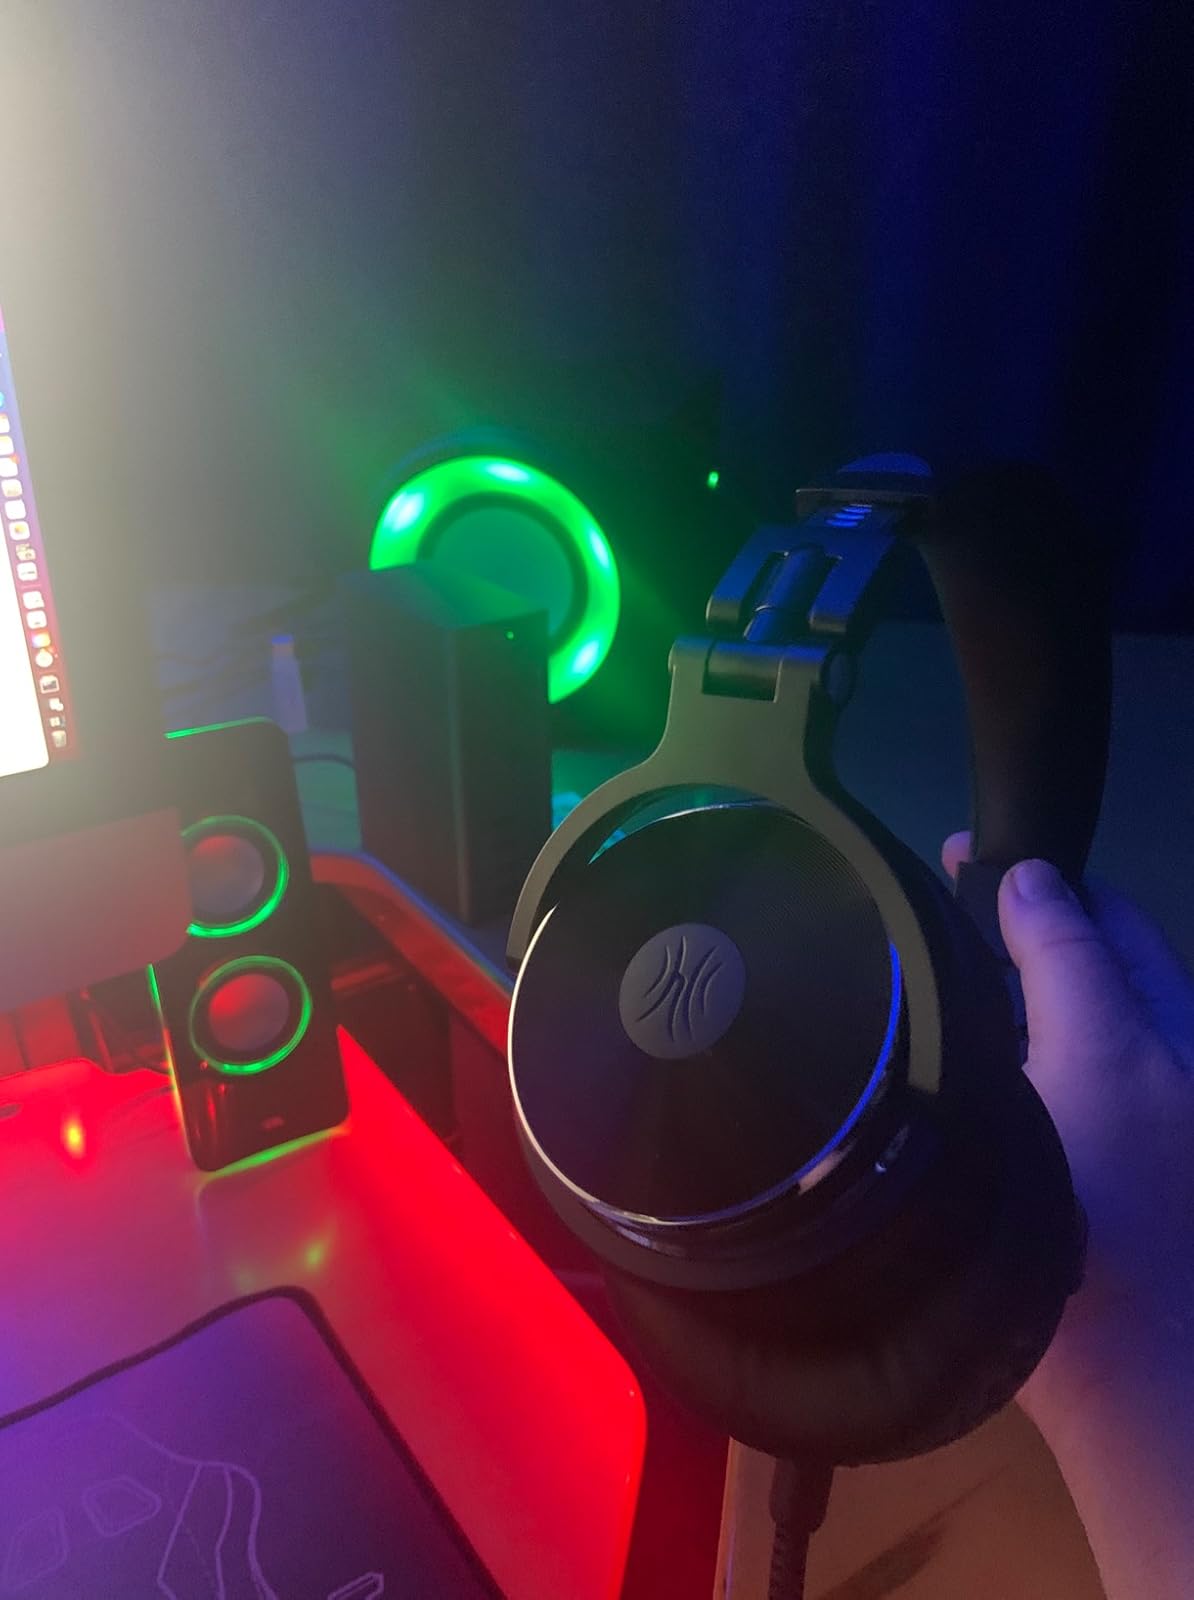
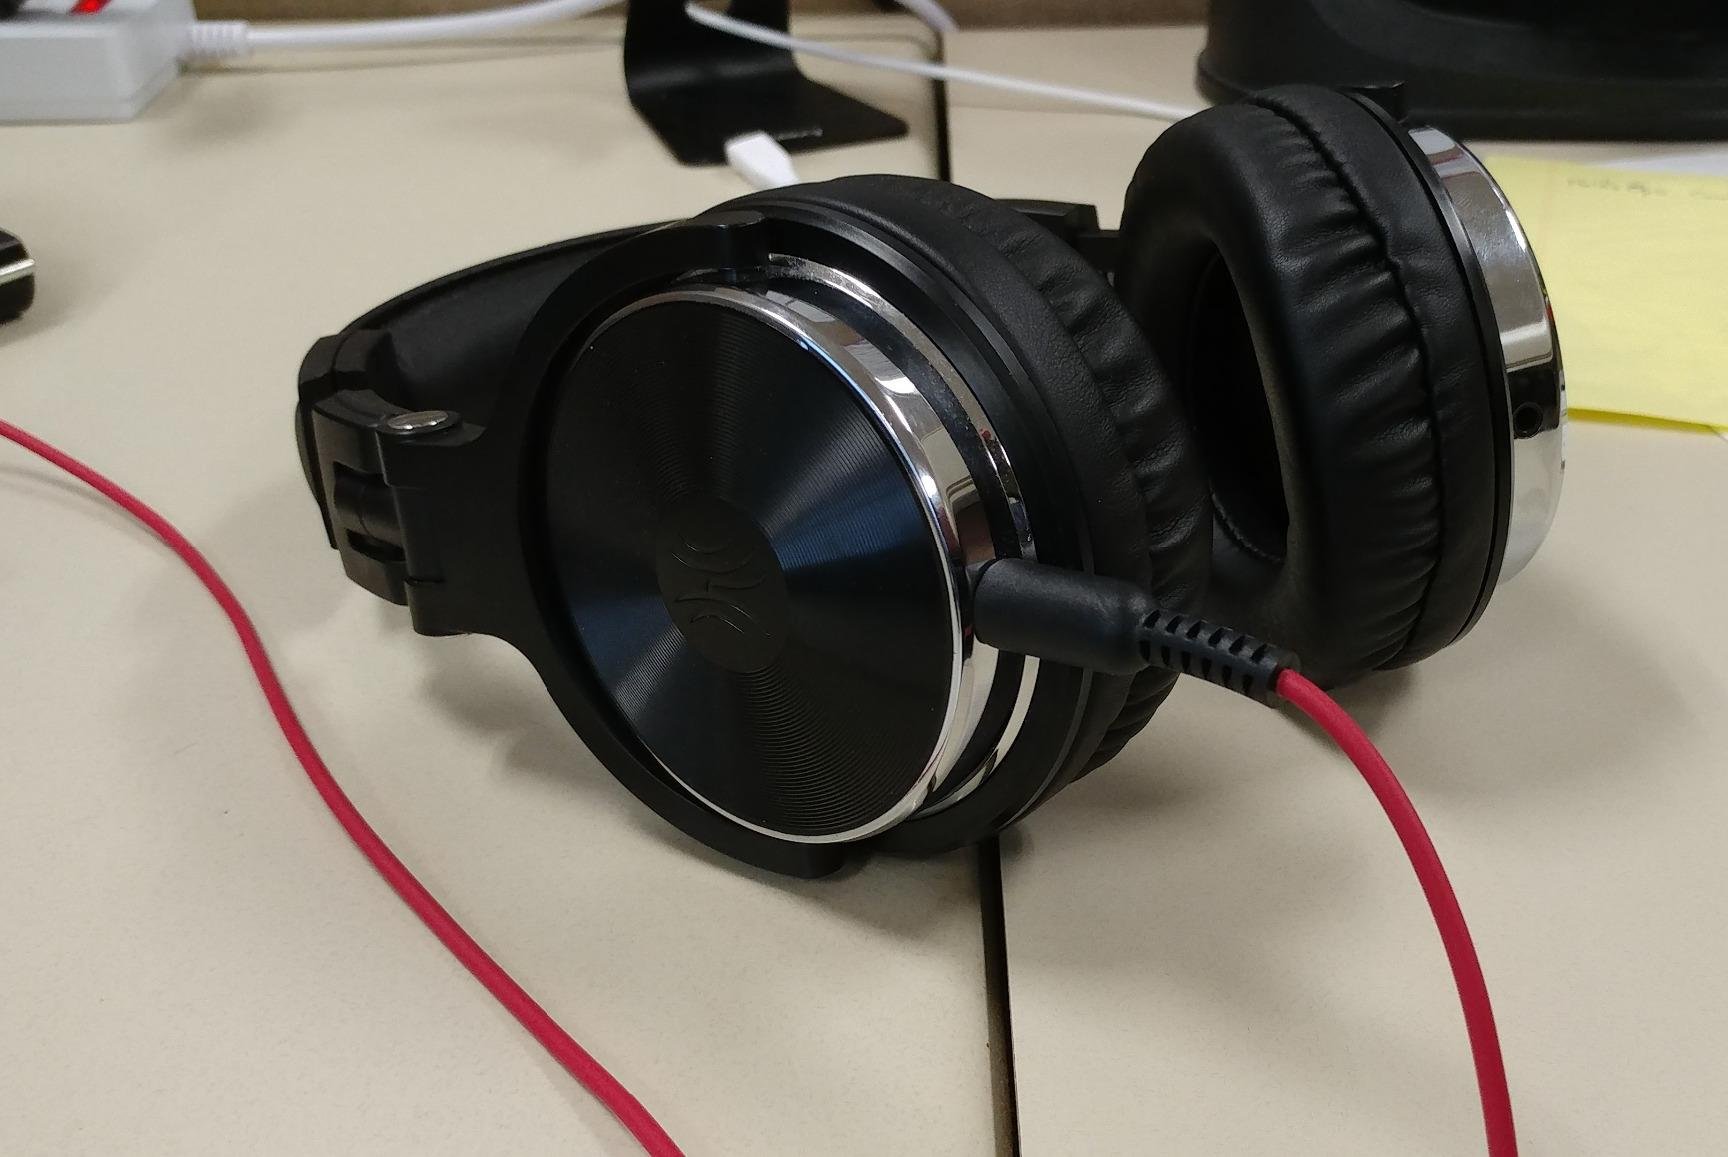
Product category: headphones
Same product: yes